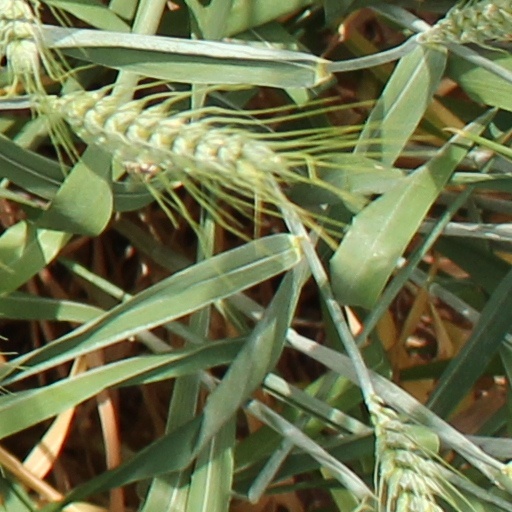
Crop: wheat